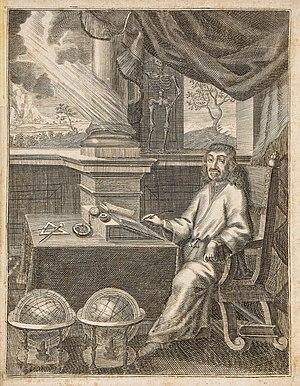
Francine Descartes, née le 19 juillet 1635 à Deventer et morte cinq ans plus tard, le 7 septembre 1640 à Amersfoort, est le seul enfant qu'ait reconnu René Descartes et le fruit de la seule relation sexuelle certaine qu'on lui connaisse. Sa mère est une servante hollandaise prénommée Helena. Si courte qu'ait été la vie de la fillette, sa présence aux côtés de son père semble avoir eu une incidence sur l'activité intellectuelle de ce dernier, qui, peu après sa naissance, se décide à publier ses travaux et s'intéresse aux moyens de prolonger la vie. La relation extra-maritale dont Francine a été le fruit a par ailleurs alimenté les polémiques suscitées par les prises de position philosophiques de Descartes.